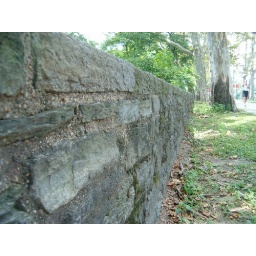
brick wall by falls bridge